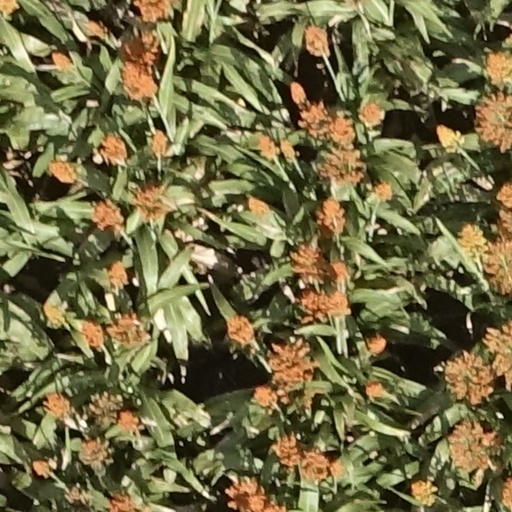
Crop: sorghum